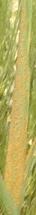
Label: Wheat___Brown_Rust